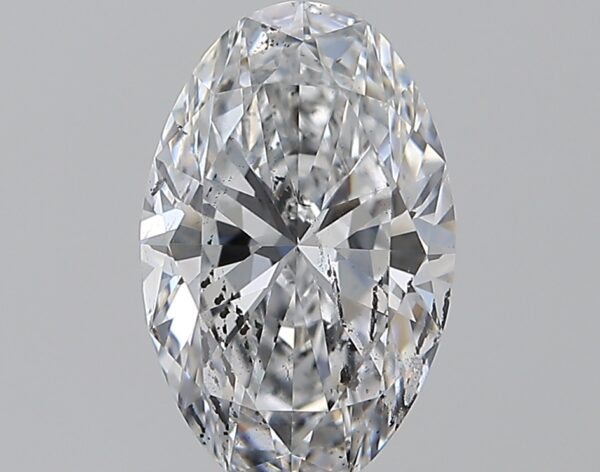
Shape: oval
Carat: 1.02
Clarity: SI2
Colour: D
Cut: EX
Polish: VG
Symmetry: EX
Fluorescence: F
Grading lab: GIA
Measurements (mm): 8.62 x 5.52 x 3.37